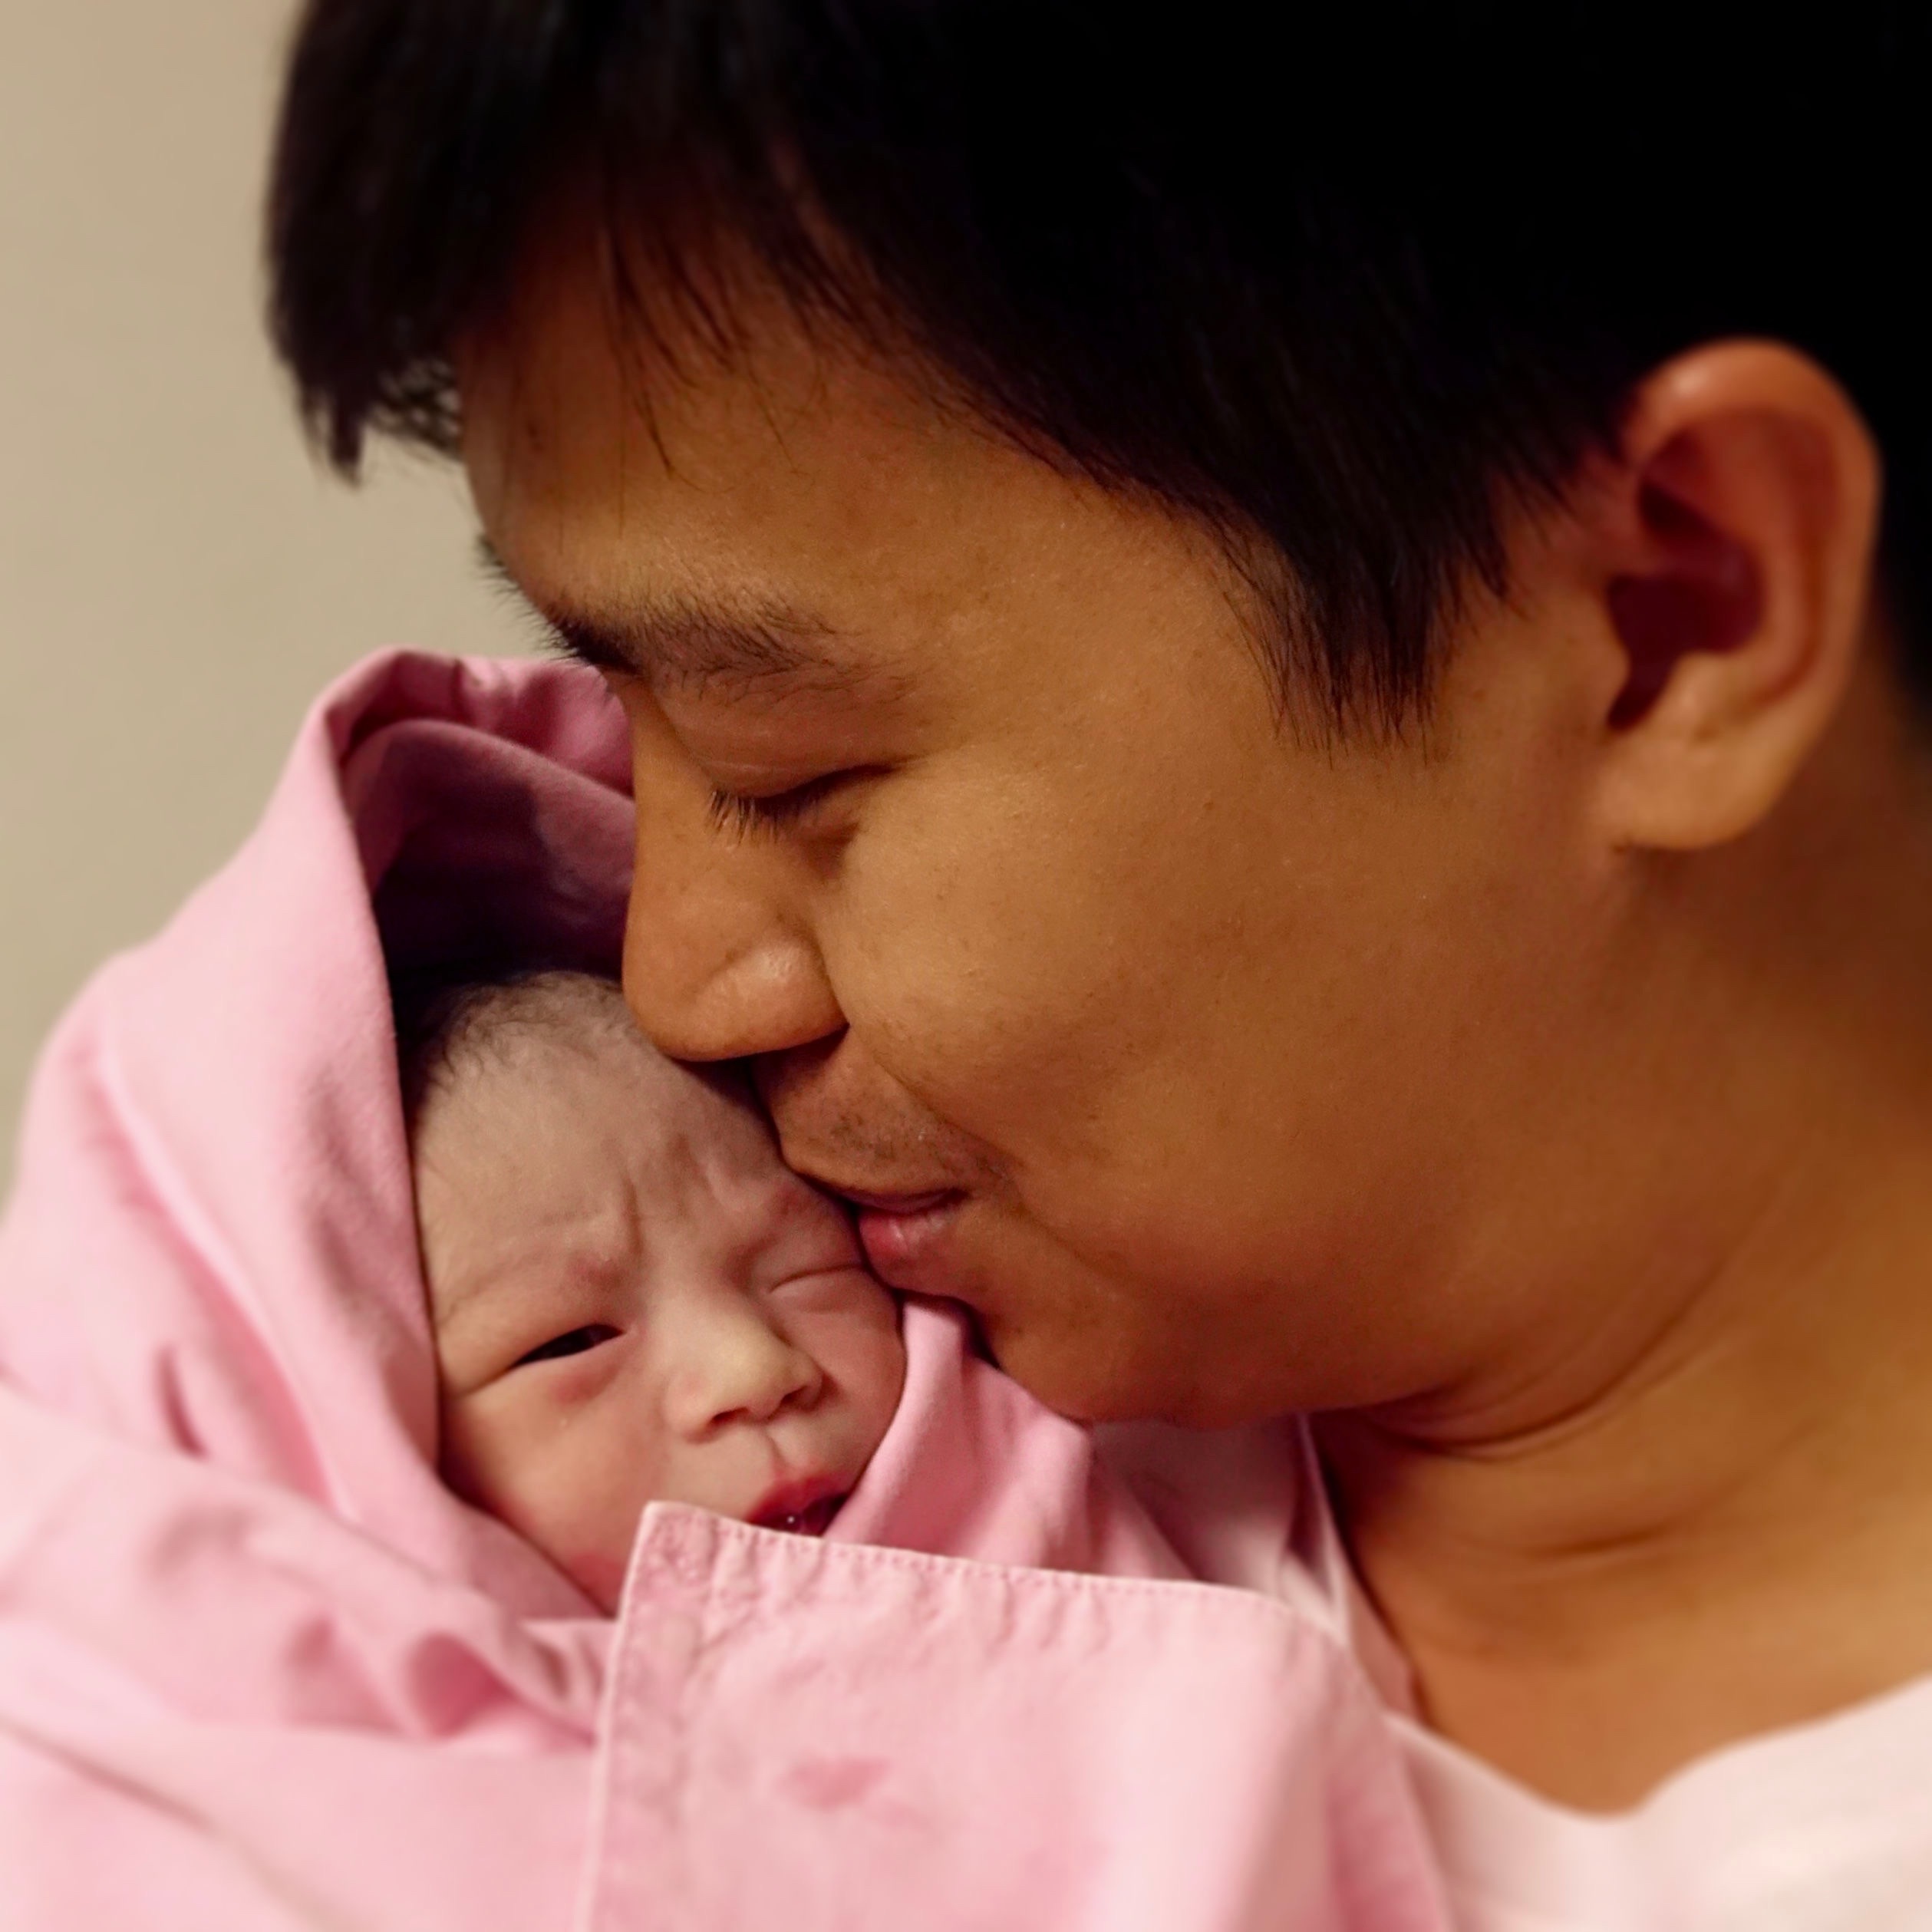
man, person, people, woman, male, love, kiss, romance, child, baby, parent, mouth, kids, nose, mother, infant, toddler, organ, emotion, caressing, interaction, reborn, a new life, my dad, human action